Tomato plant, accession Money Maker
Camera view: vertical (180 deg); turntable rotation: 120 degrees
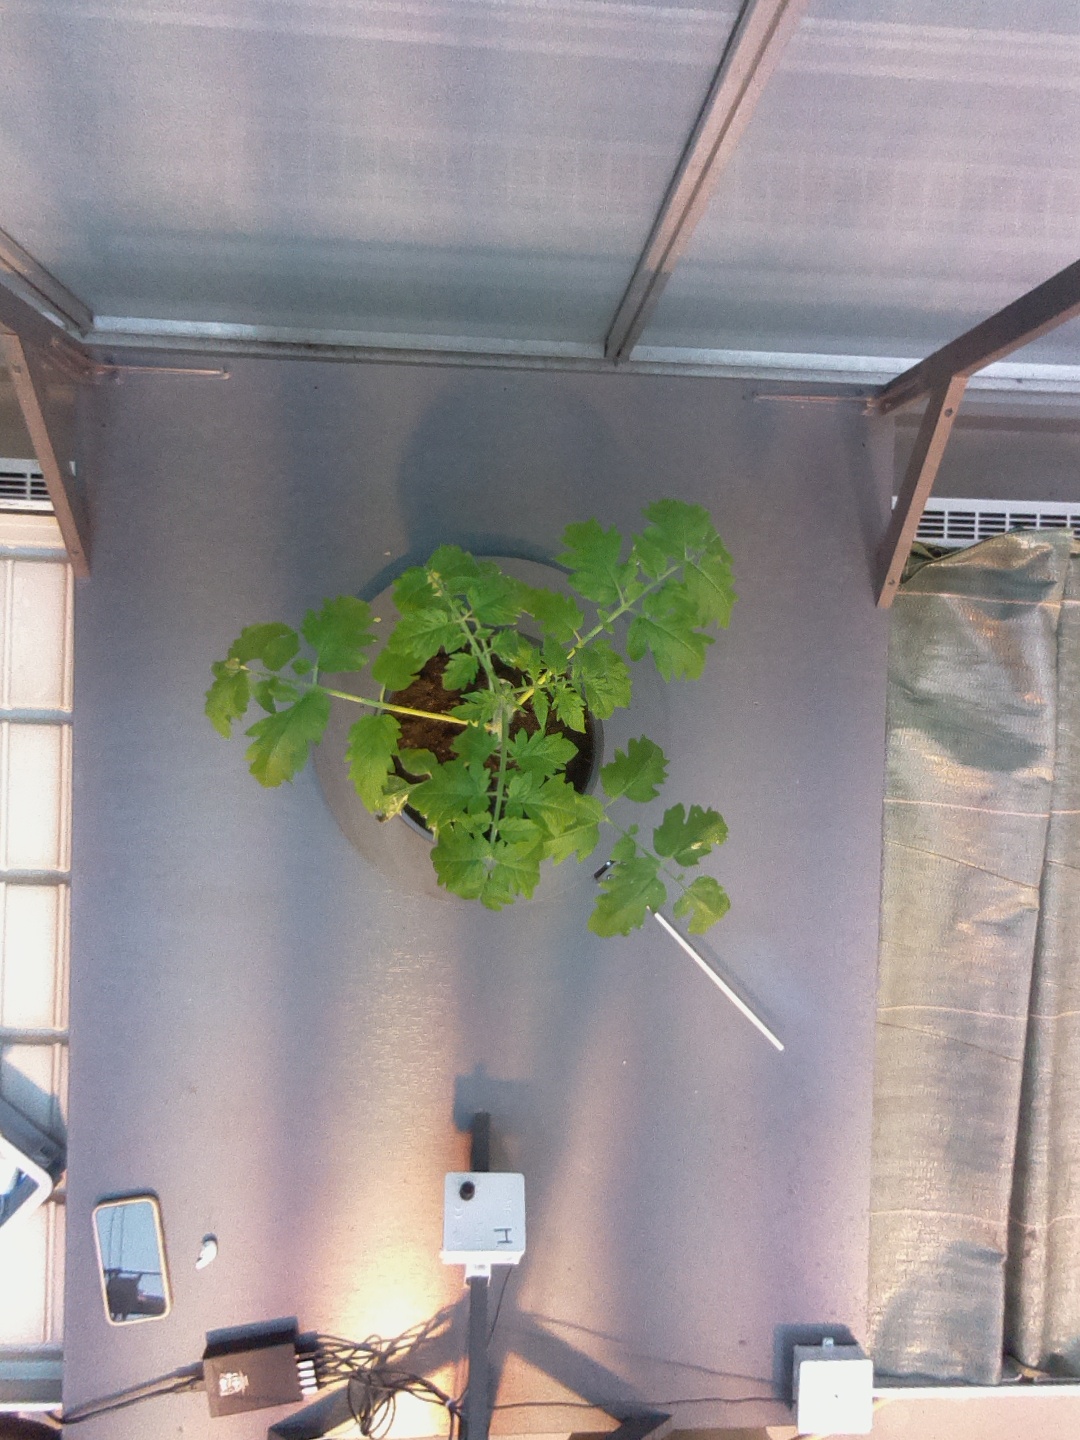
BBCH growth stage 14: 8 of true leaves visible